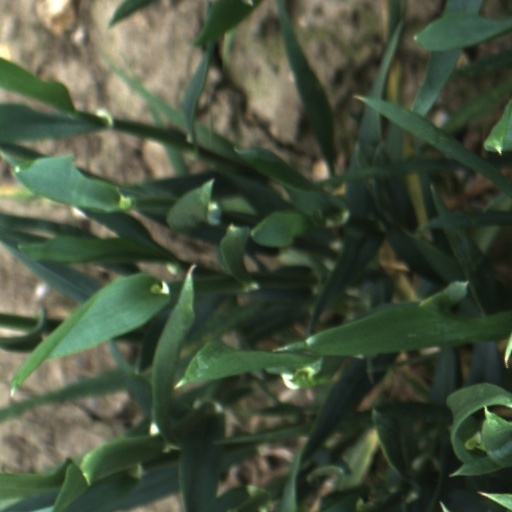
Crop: wheat